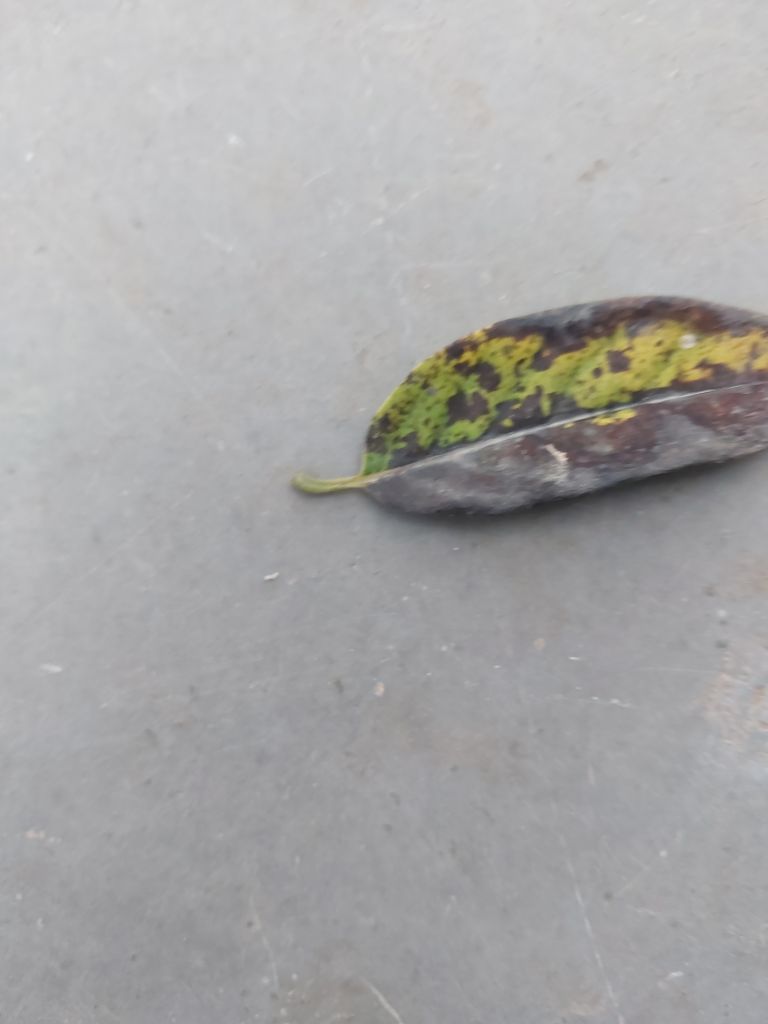
Disease label: Leaf spot on Leaves